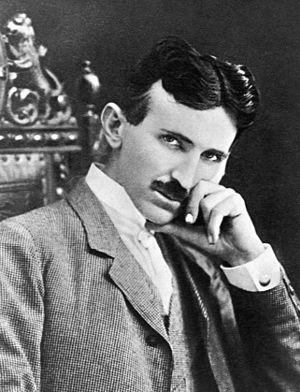
La guerre des courants est une controverse technique et industrielle qui s'est déroulée aux États-Unis, à la fin des années 1880. Elle est centrée sur l'opposition de Thomas Edison, partisan de l'utilisation du courant continu pour le transport et la distribution d'électricité, envers George Westinghouse et Nikola Tesla, promoteurs de l'utilisation du courant alternatif.
The Current War : Les Pionniers de l'électricité est un film américain réalisé par Alfonso Gomez-Rejon, sorti en 2017. Il est présenté en avant-première au festival international du film de Toronto 2017. La société The Weinstein Company, qui devait à l'origine distribuer ce film, ayant fait faillite suite à l'affaire Harvey Weinstein, les dates de sorties nationales ont été suspendues ou repoussées. La première sortie nationale en salles se fait en 2019, en Grèce.
Théorie de la formation des planètes par Weizsäcker.